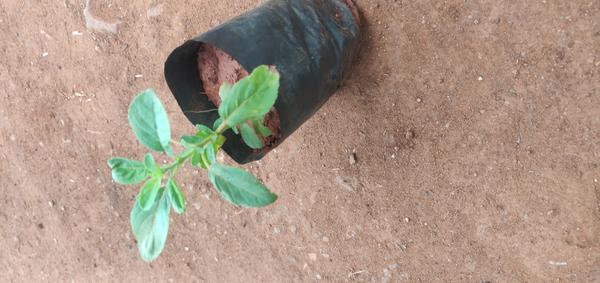
Plant: Tulasi